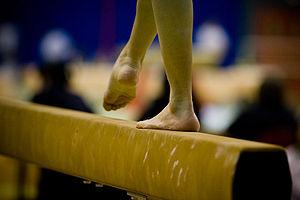
La poutre est un agrès de gymnastique artistique féminine. Une poutre est un parallélépipède rectangle, long de 5 mètres et large de 10 centimètres, reposant à l'horizontale, à une hauteur variable du sol.